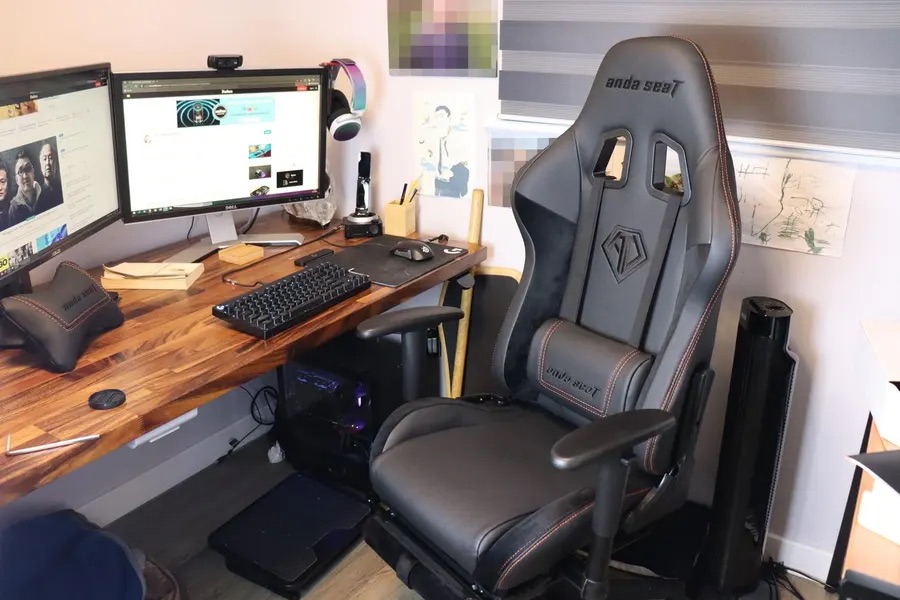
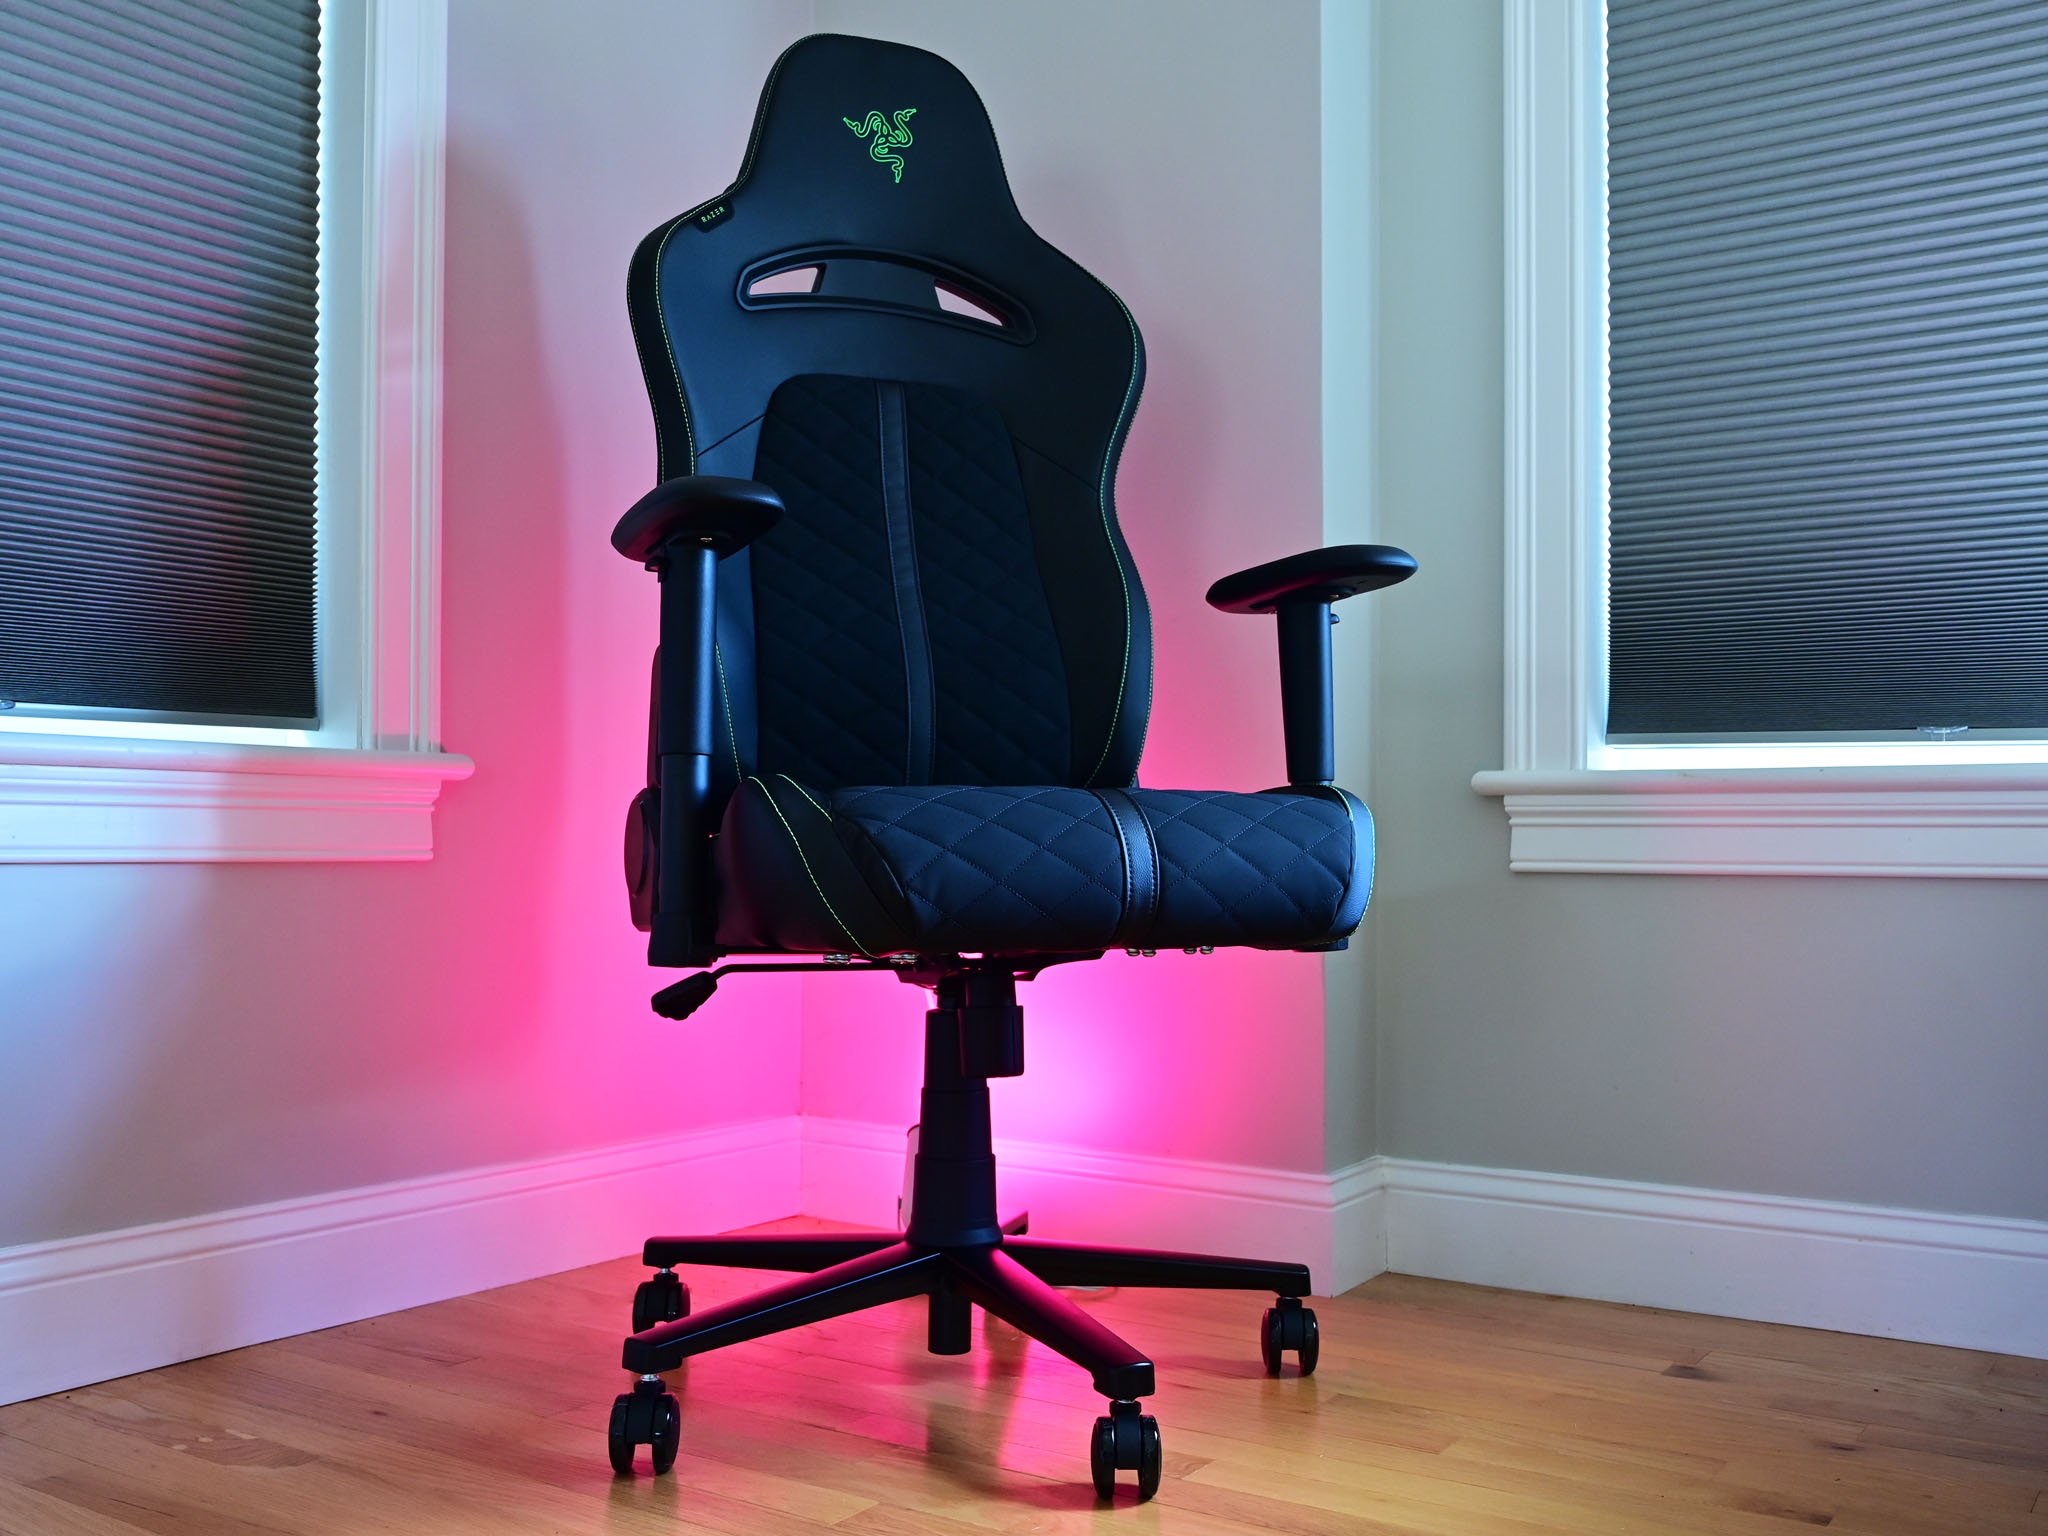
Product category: items_chair
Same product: no